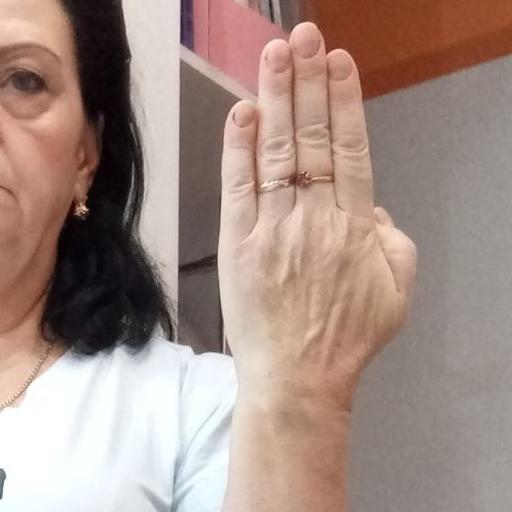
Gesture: stop_inverted